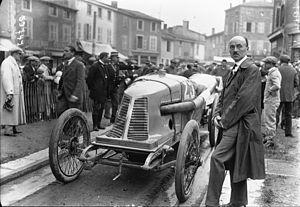
Charron est un ancien constructeur français d'automobiles connu également sous le nom de Automobiles Charron-Girardot-Voigt.
Fernand Charron, né le 30 mai 1866 à Angers et mort le 13 août 1928 à Maisons-Laffitte, est un coureur cycliste et coureur automobile et industriel français. Il est le gendre d'Adolphe Clément-Bayard.